Answer in natural language. Considering the relative positions, where is modern black leather chair (highlighted by a red box) with respect to modern black leather chair (highlighted by a green box)? Choose between the following options: right or left
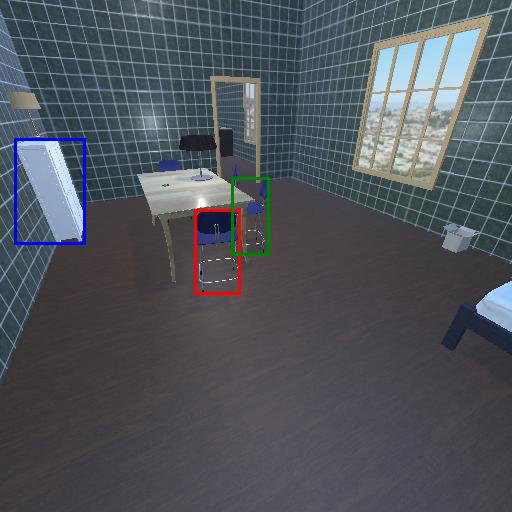
<answer>left</answer>